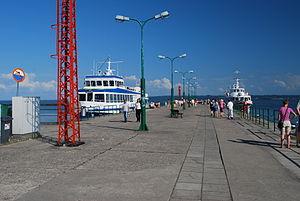
Krynica Morska est une ville située sur la presqu'île de la Vistule dans le nord de la Pologne. Elle fait partie du powiat de Nowy Dwór Gdański dans la voïvodie de Poméranie.